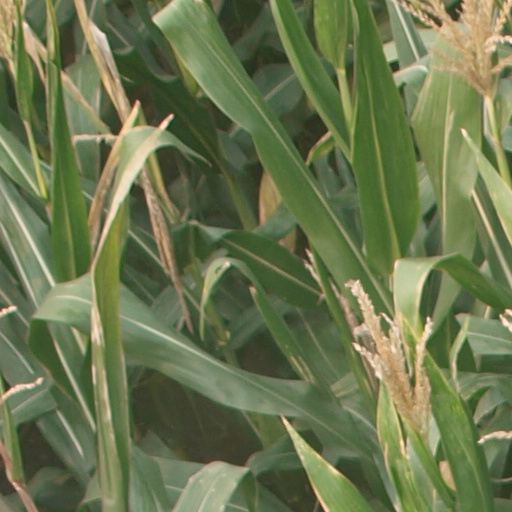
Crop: maize; corn